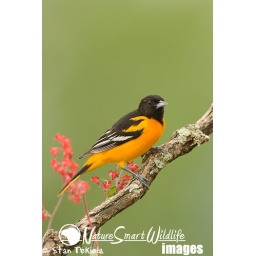
Baltimore Oriole male (Icterus galbula) on stick with unknown flowers taken in Rochester, MN